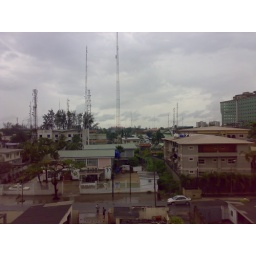
Taken from the roof of my office building on a rainy day in Lagos, Nigeria